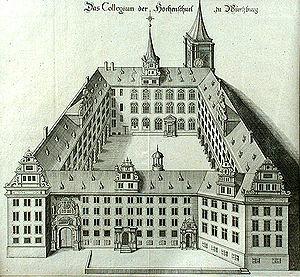
Adriaan van Roomen, qui latinisait son nom en Adrianus Romanus, francisé en Adrien Romain, né à Louvain, le 29 septembre 1561, mort à Mayence le 4 mai 1615, est un médecin et mathématicien.